A Christmas Carol (Doctor Who)

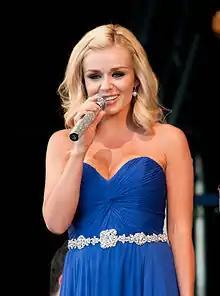
Welsh singer Katherine Jenkins makes her acting debut in the episode.

Starting with this episode, Arthur Darvill achieved regular status as companion Rory. British actor Michael Gambon was cast in the role of Kazran. Andy Pryor, the casting director, did not believe Gambon would be available, and was surprised when Gambon accepted the role. Matt Smith (the Doctor), Karen Gillan (Amy Pond), and Darvill were very honoured to work with him. Moffat stated, "Michael Gambon is as distinguished an actor as I can imagine and the fact that he was Dumbledore means that he is already known to millions of children". Kazran was played as a boy by Laurence Belcher and as a young adult by Danny Horn. Director Toby Haynes said that acting came naturally to Belcher and he "captured the story" and drew the audience in.